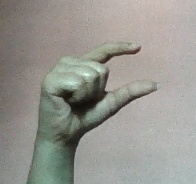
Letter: dal